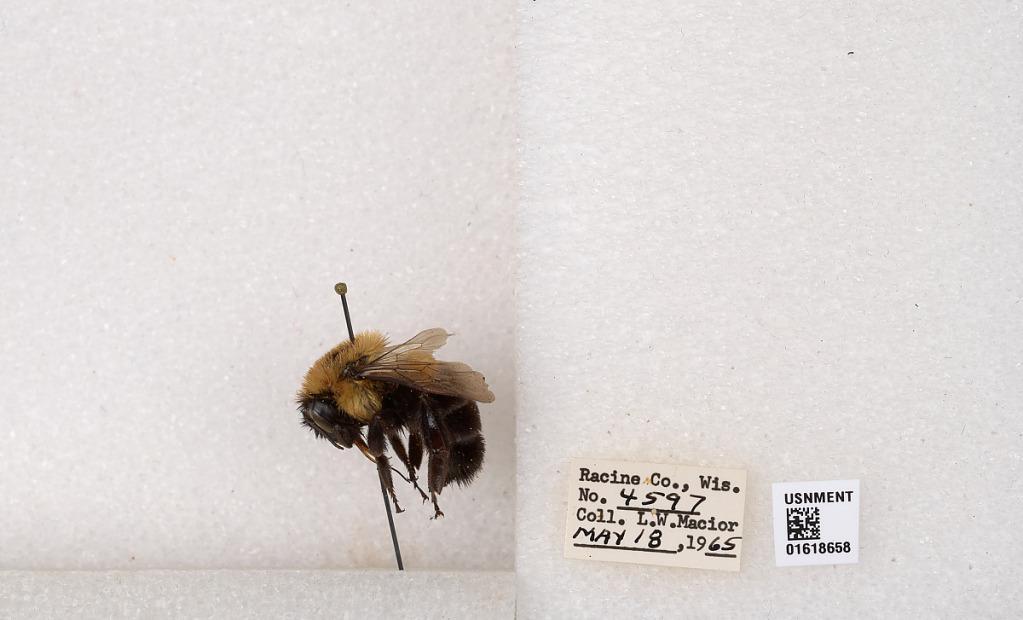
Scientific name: Bombus impatiens Cresson
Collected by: L. Macior
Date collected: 1965-5-18
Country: United States
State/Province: Wisconsin
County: Racine
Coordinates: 42.7299, -87.8123